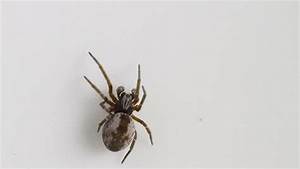
Label: ragno